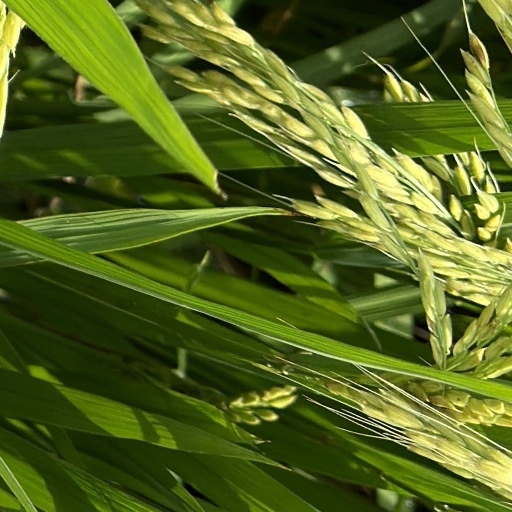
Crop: rice